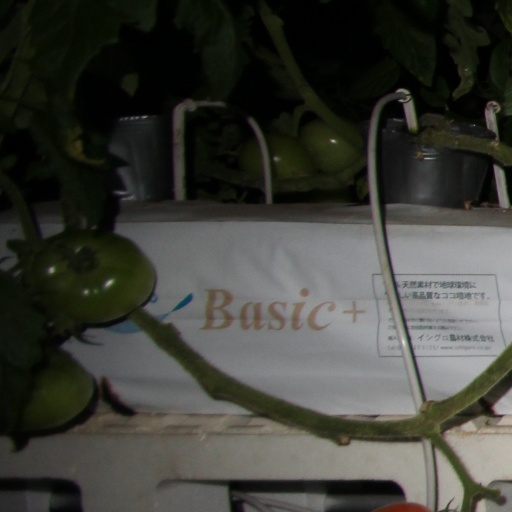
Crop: tomato